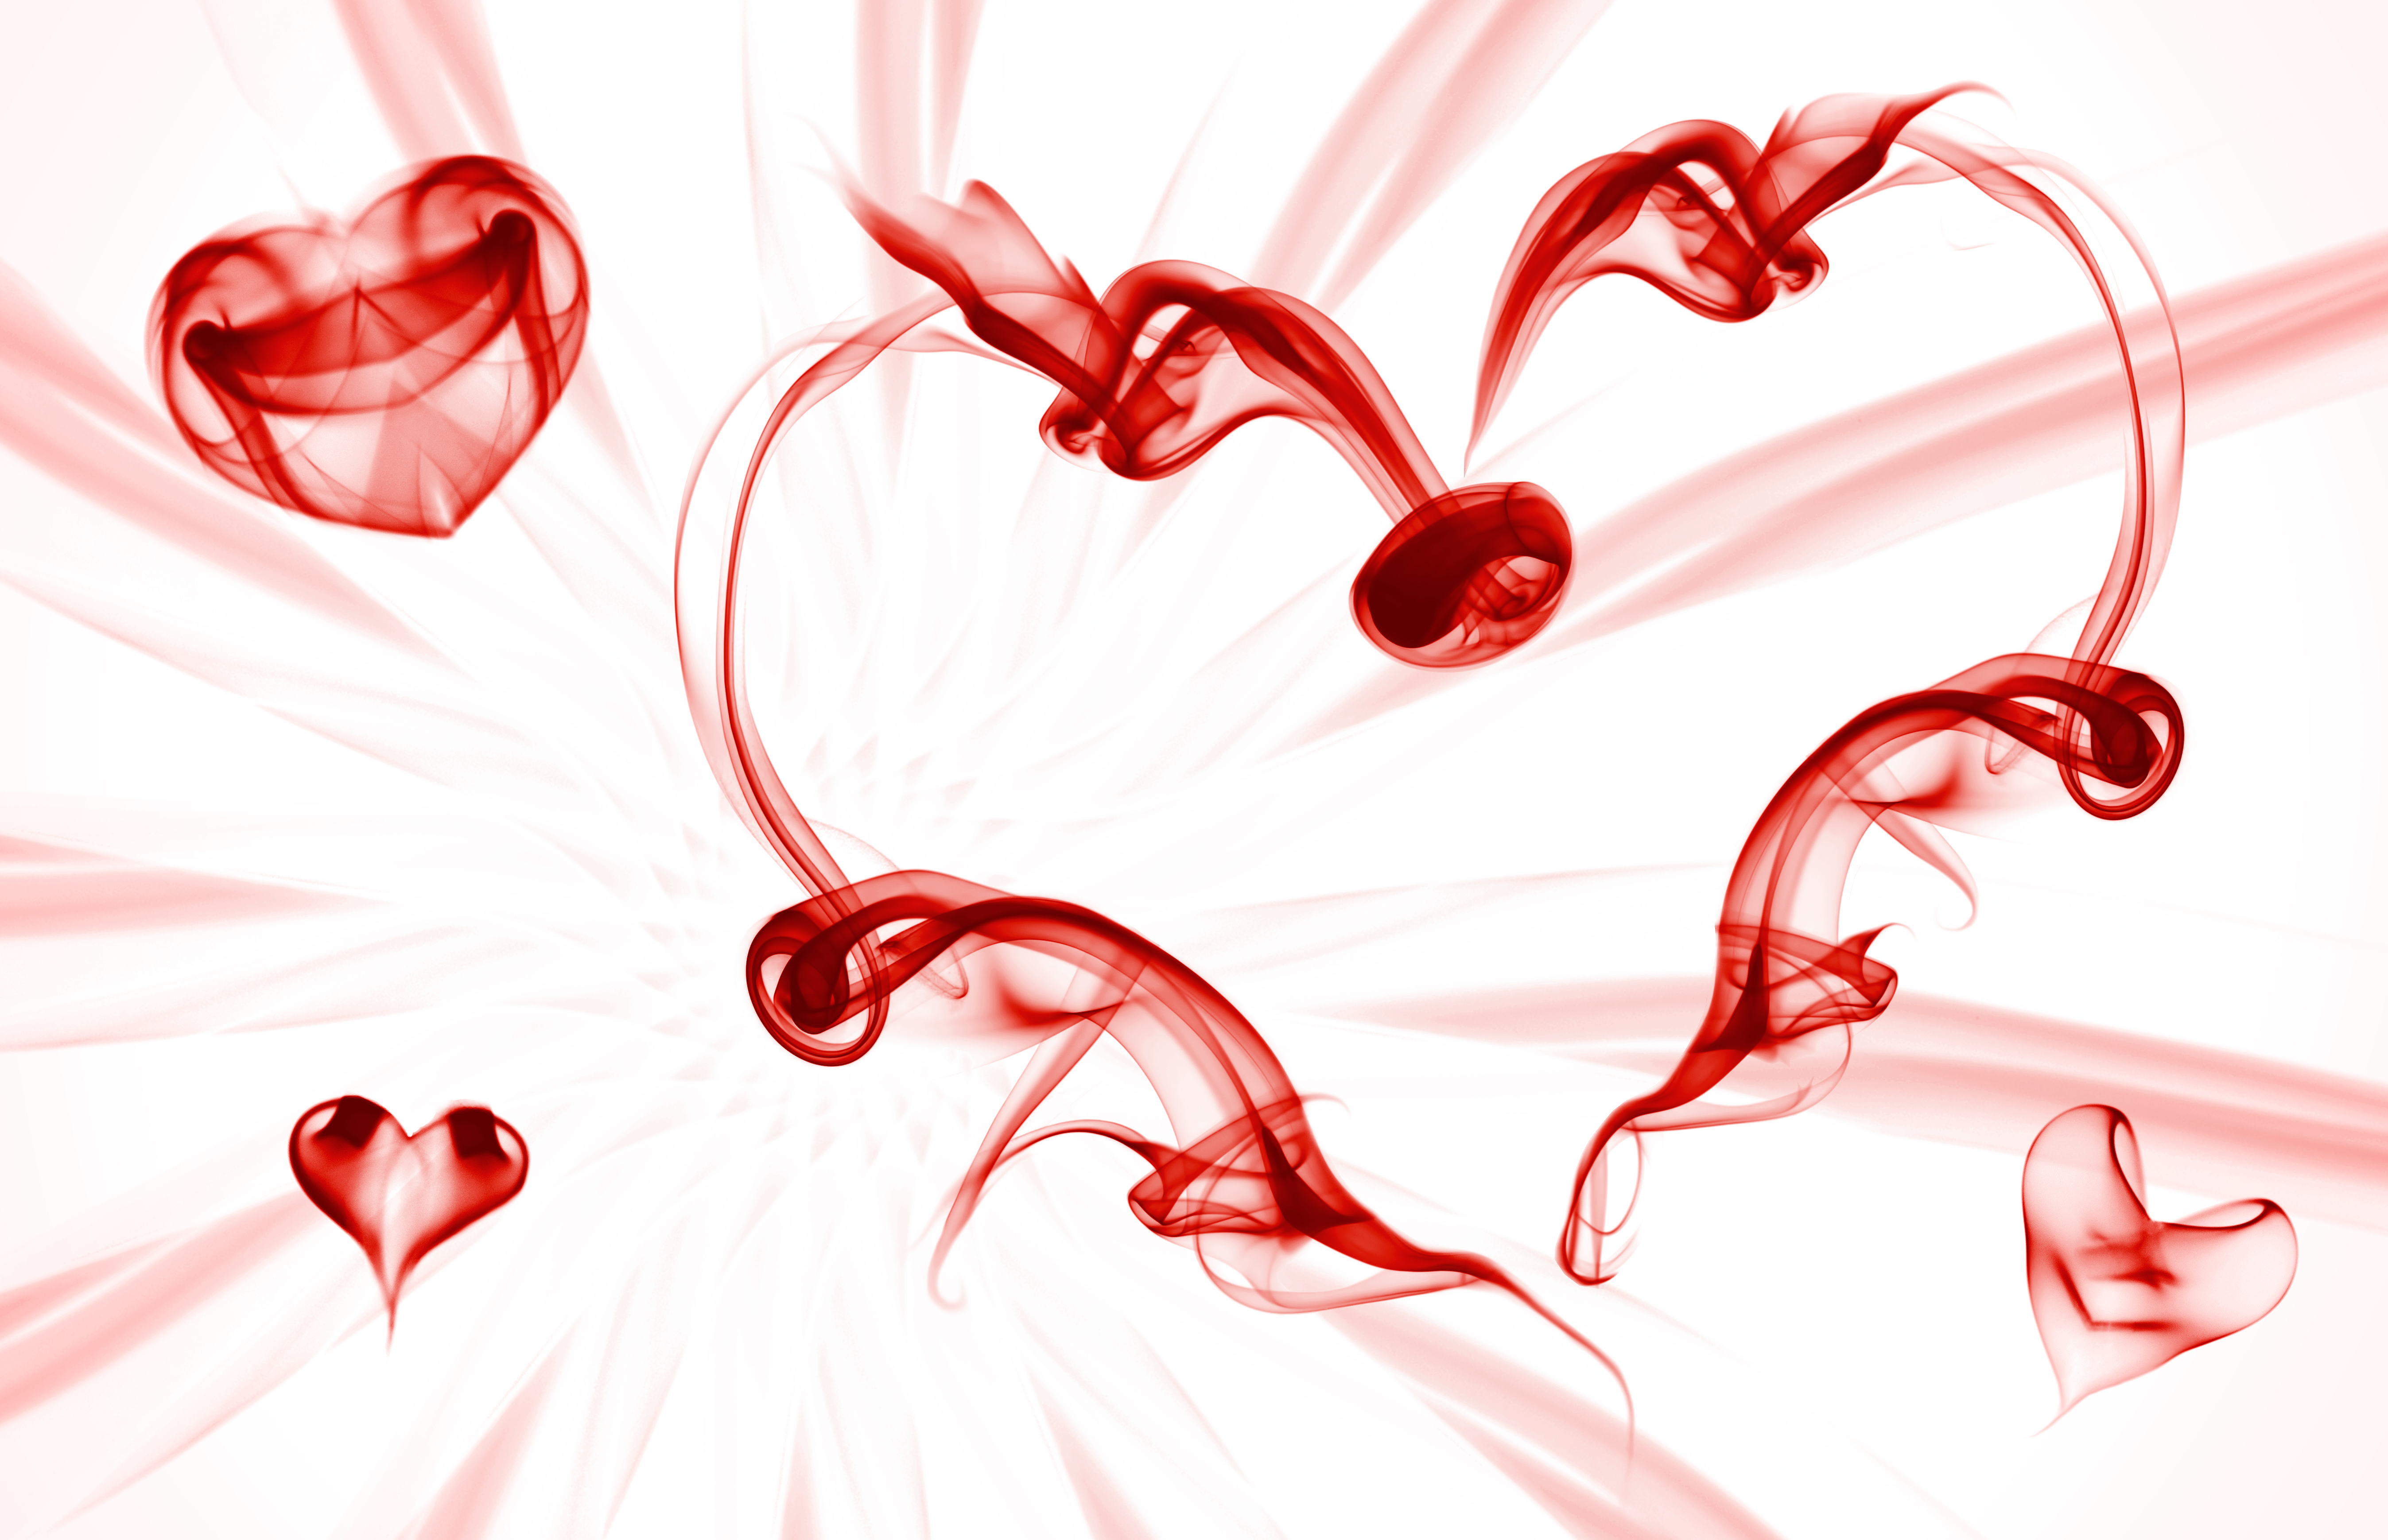
blur, abstract, glowing, fog, white, camera, photography, flower, purple, petal, foggy, smoke, photo, remote, stream, love, heart, red, colourful, color, drive, glow, ear, colorful, pink, lip, human body, colour, free, art, flash, bank, hart, blood, gradient, composite, illustration, design, dating, wings, bright, mirror, stock, hearts, strobist, saint, manipulation, lovers, st, day, hires, organ, strobe, valentine, cupid, mate, brilliant, lover, soul, february, hi, res, resolution, valentines, creamy, billow, puff, matty, off, photographic, online, donation, 14th, streaming, soulmate, donate, harts, valentine's day, sense